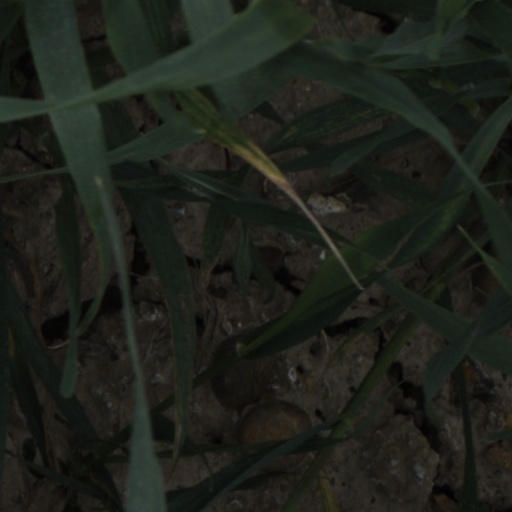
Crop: wheat